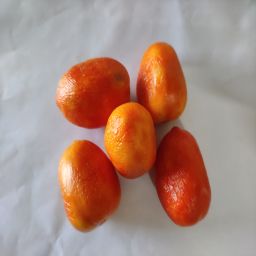
Crop: Tomato
Quality: Old